Dick Wildung

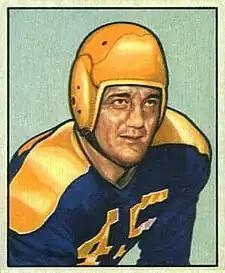
Wildung on a 1950 Bowman football card

Richard Kay Wildung (August 16, 1921 – March 15, 2006) was an American professional football player who was a tackle for the Green Bay Packers in the National Football League (NFL). He played college football for the Minnesota Golden Gophers (1940–1942). Wildung played for back-to-back national championship teams at Minnesota and was a consensus All-American in 1941 and 1942. He was inducted into the College Football Hall of Fame in 1957 and Green Bay Packers Hall of Fame in 1973.